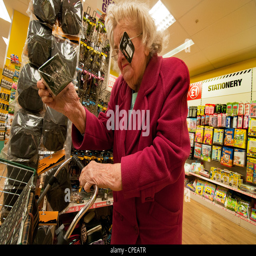
woman trying on close - up glasses in a shop to read labels